Describe the emotion expressed in this image:  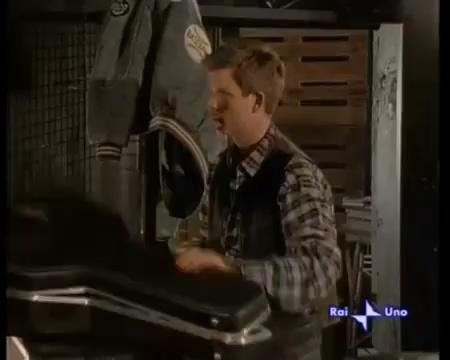
This person displays Suffering, valence and arousal with high intensity.